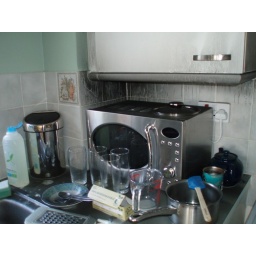
The black smoke pouring out above the microwave told us to get out. The worktop used to be white.